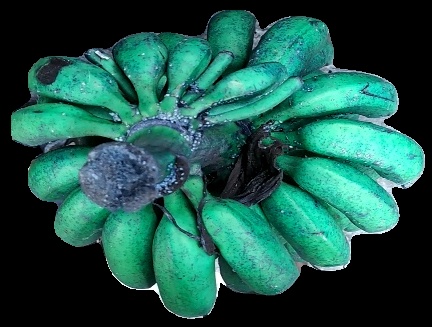
Variety: rasbale
Grade: grade3